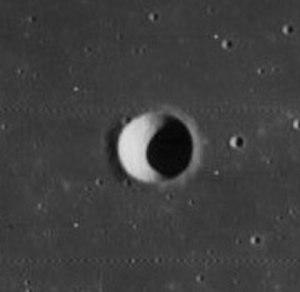
Schiaparelli est un cratère lunaire situé dans la partie ouest de la mer lunaire Oceanus Procellarum, à l'ouest du cratère Hérodote. Le rebord du cratère est relativement pointu et relativement épargné de l'usure provoquée par les impacts ultérieurs à sa formation. Les parois internes se sont effondrées pour former un terrassement nivelé autour de la majeure partie des côtés. Le plancher intérieur est quelque peu irrégulier, mais sans impacts notables.